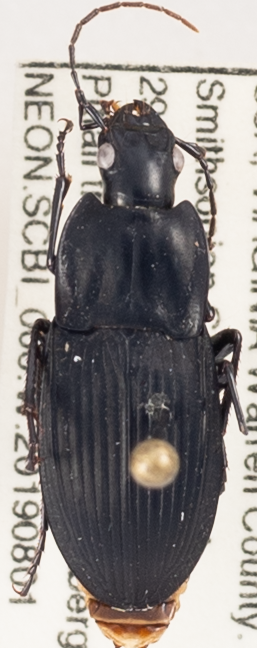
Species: Dicaelus elongatus
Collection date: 2019-08-01
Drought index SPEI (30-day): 0.216
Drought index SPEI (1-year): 2.09
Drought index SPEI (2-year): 2.09